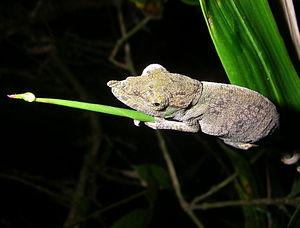
Calumma nasutum est un groupe de sauriens de la famille des Chamaeleonidae. Ce complexe comporterait 16 espèces, selon la dernière étude publiée en février 2020.